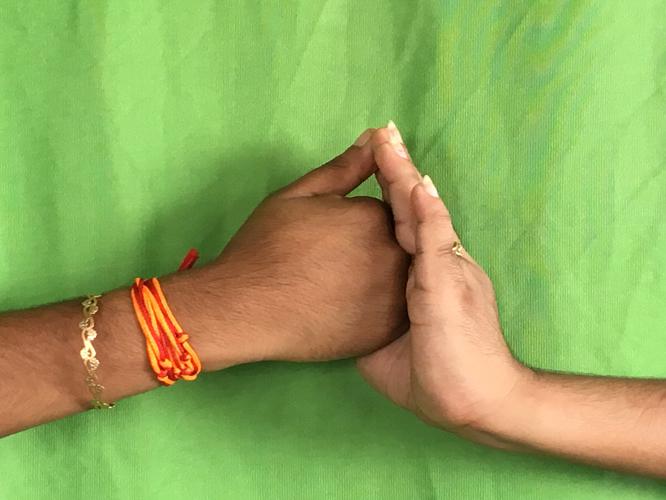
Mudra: Shanka
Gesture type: double_hand